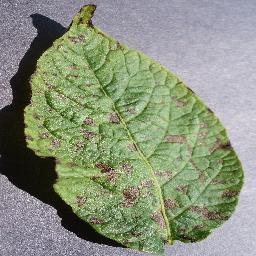
Label: Potato___Early_blight